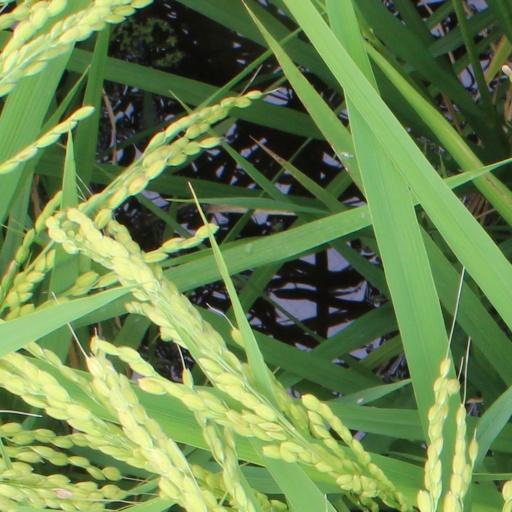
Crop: rice